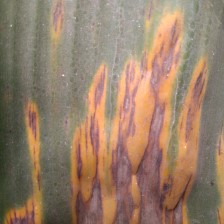
Label: sigatoka